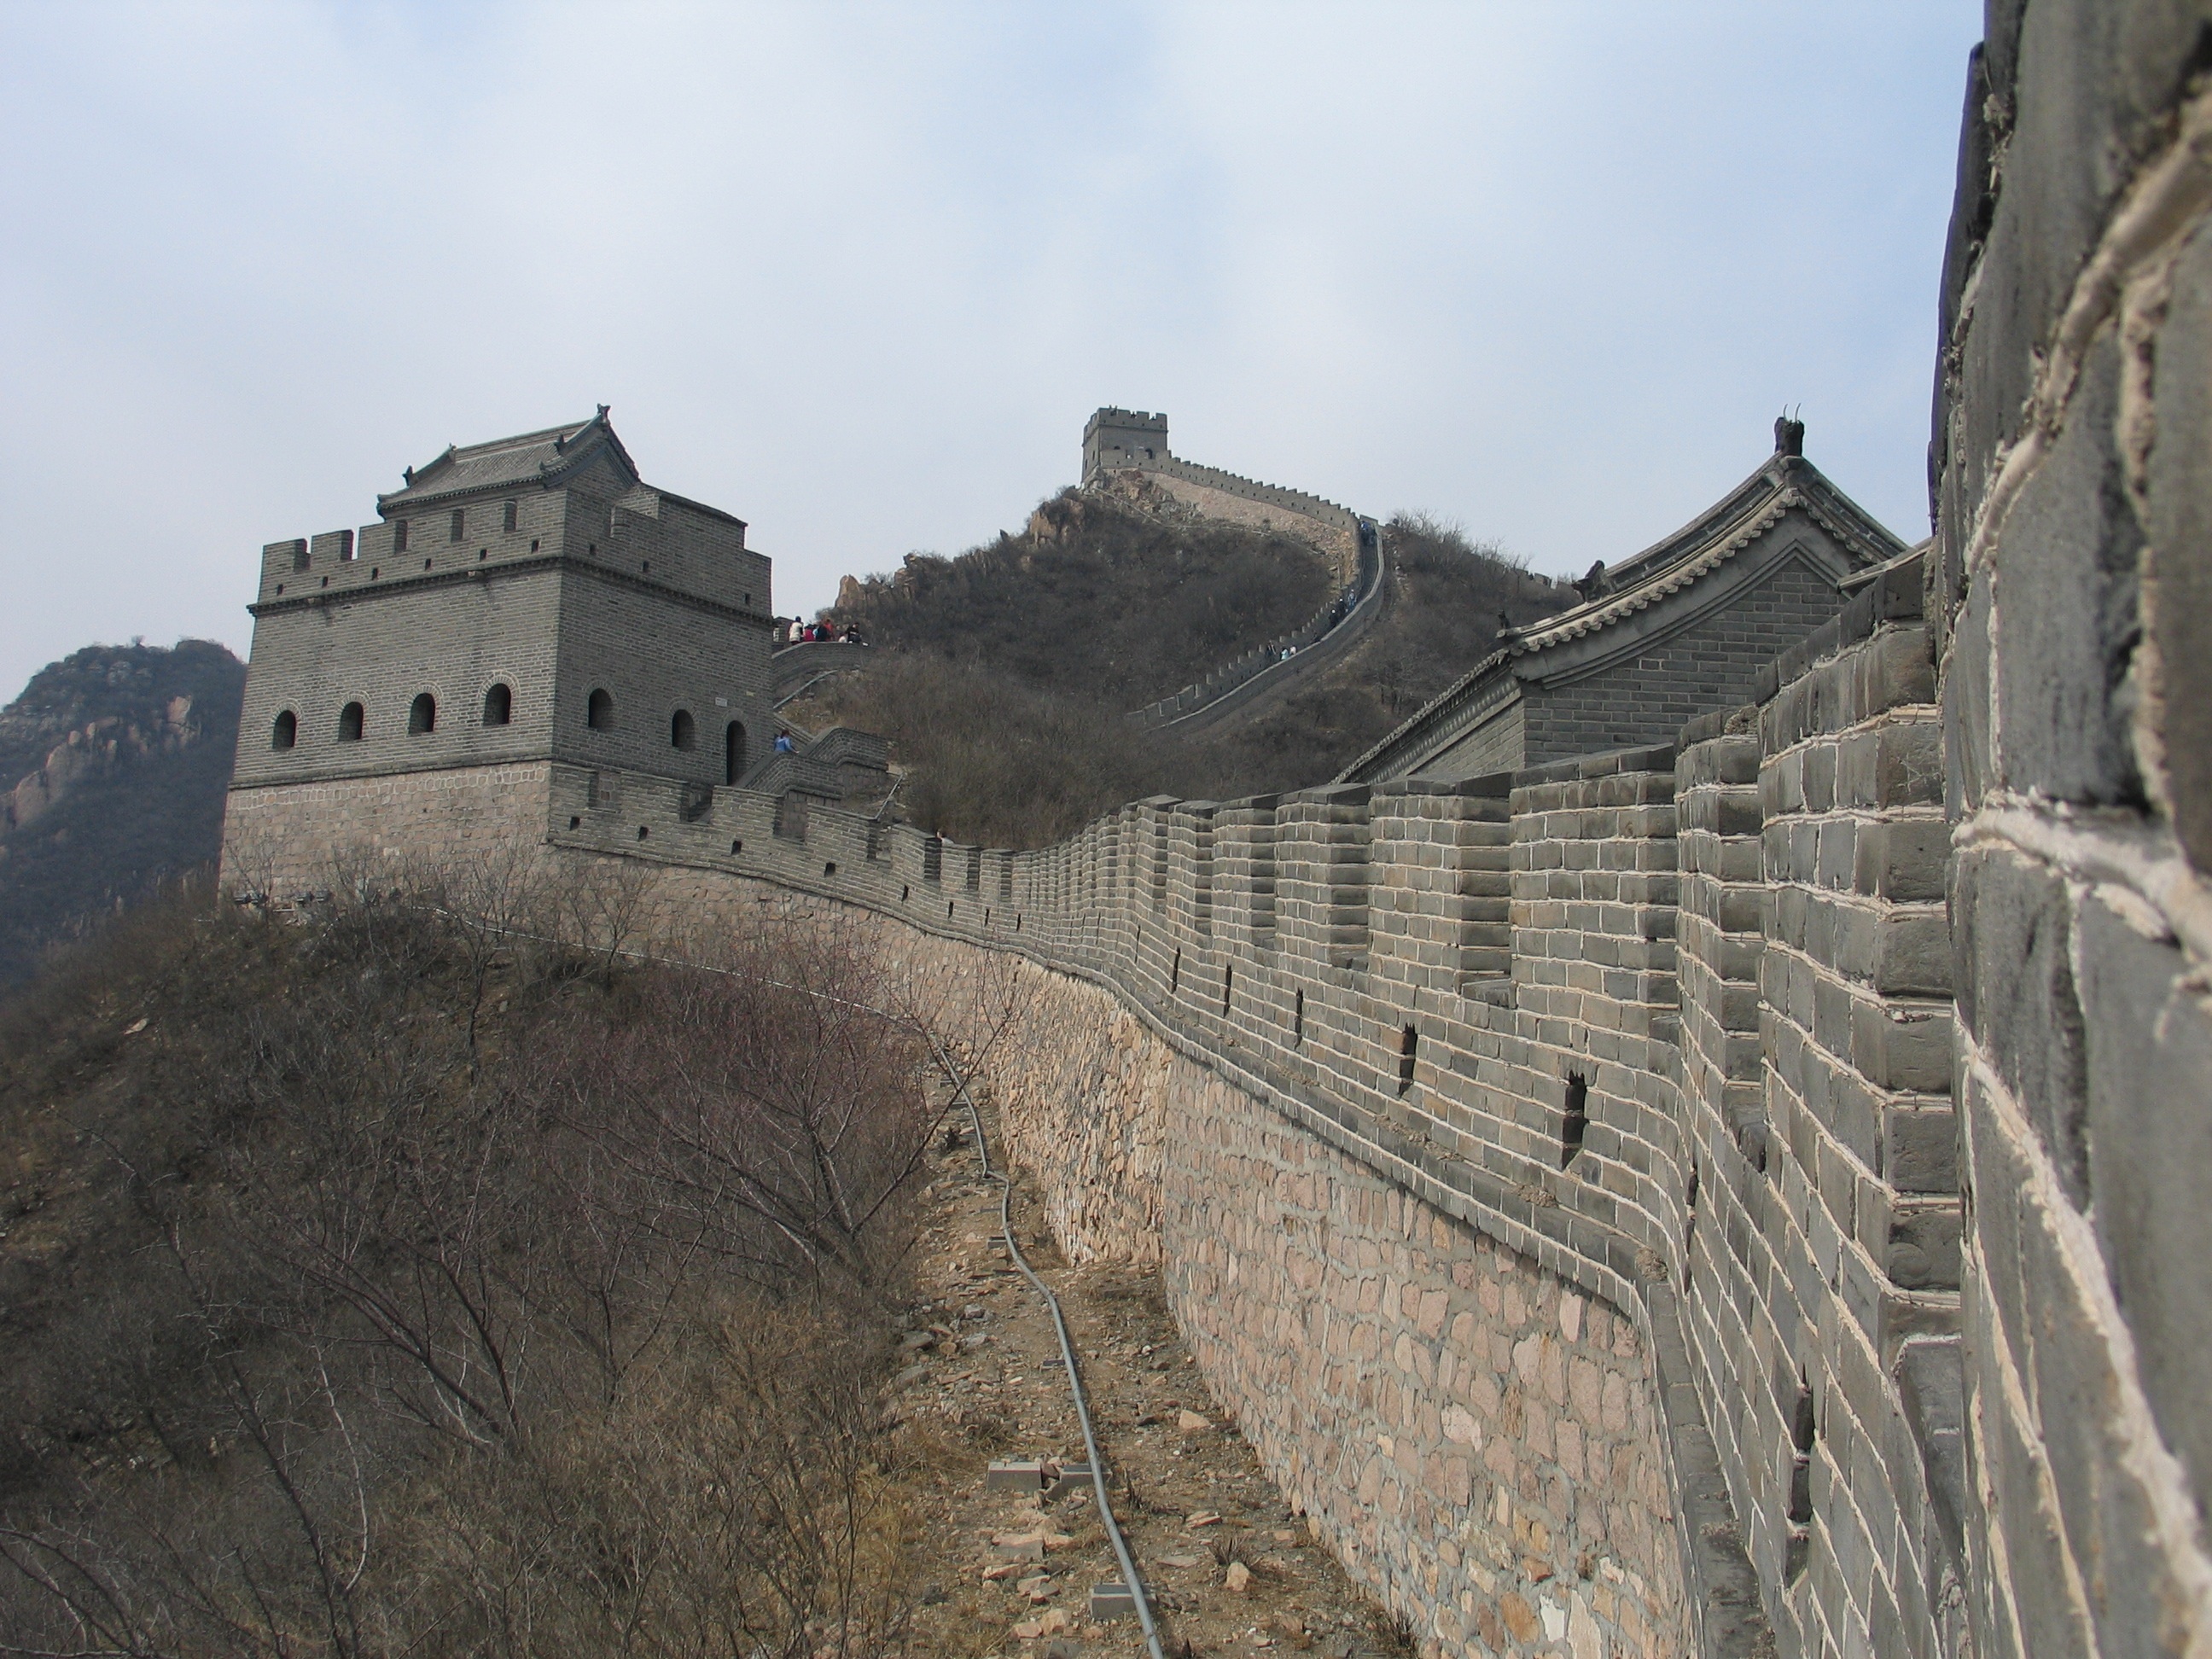
wall, castle, fortification, terrain, ruins, monastery, great wall of china, peking, china, ancient history